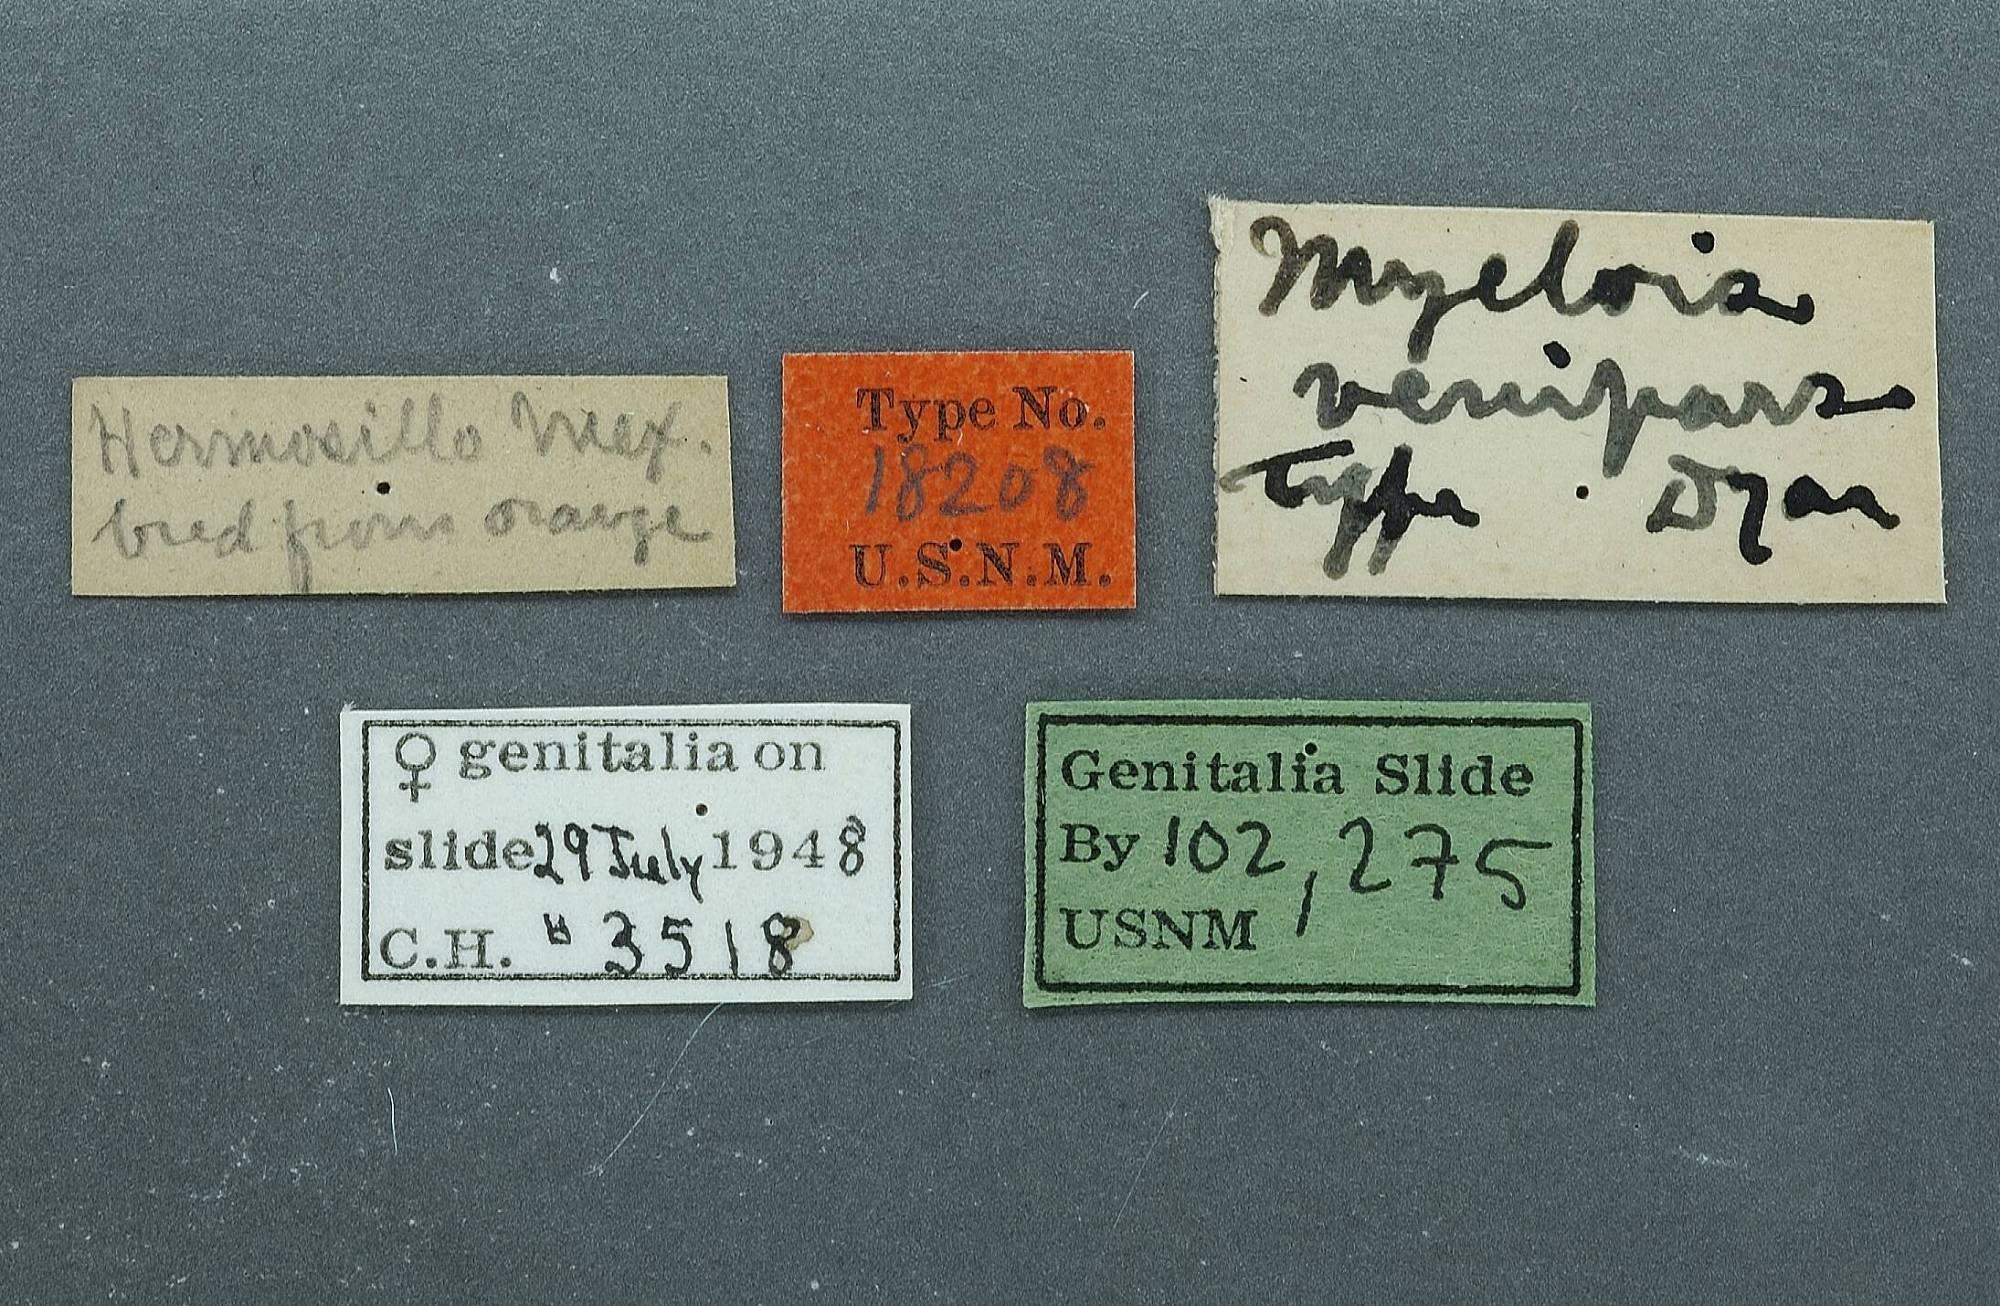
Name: Myelois venipars
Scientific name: Myelois venipars Dyar, 1914
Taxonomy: Animalia, Arthropoda, Insecta, Lepidoptera, Pyralidae, Phycitinae
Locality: Hermosillo, [Not Stated], Mexico
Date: [Not Stated]